Dynamiden

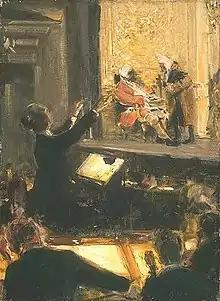
Waltz 1 was used in the music of the opera "Der Rosenkavalier".

The advent of the Vienna New Year's Concertis as follows.